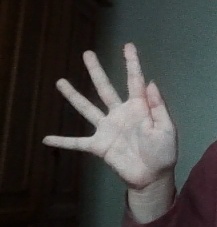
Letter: sheen